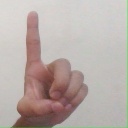
अक्षर: ड